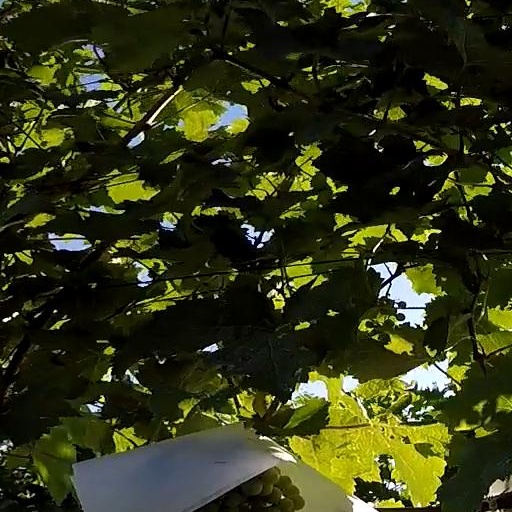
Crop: grape